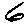
Label: 6